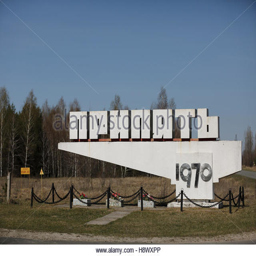
entrance sign of the ghost town